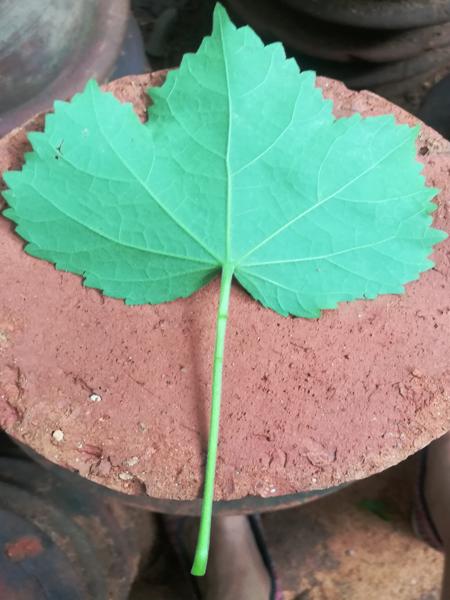
Plant: Kasambruga